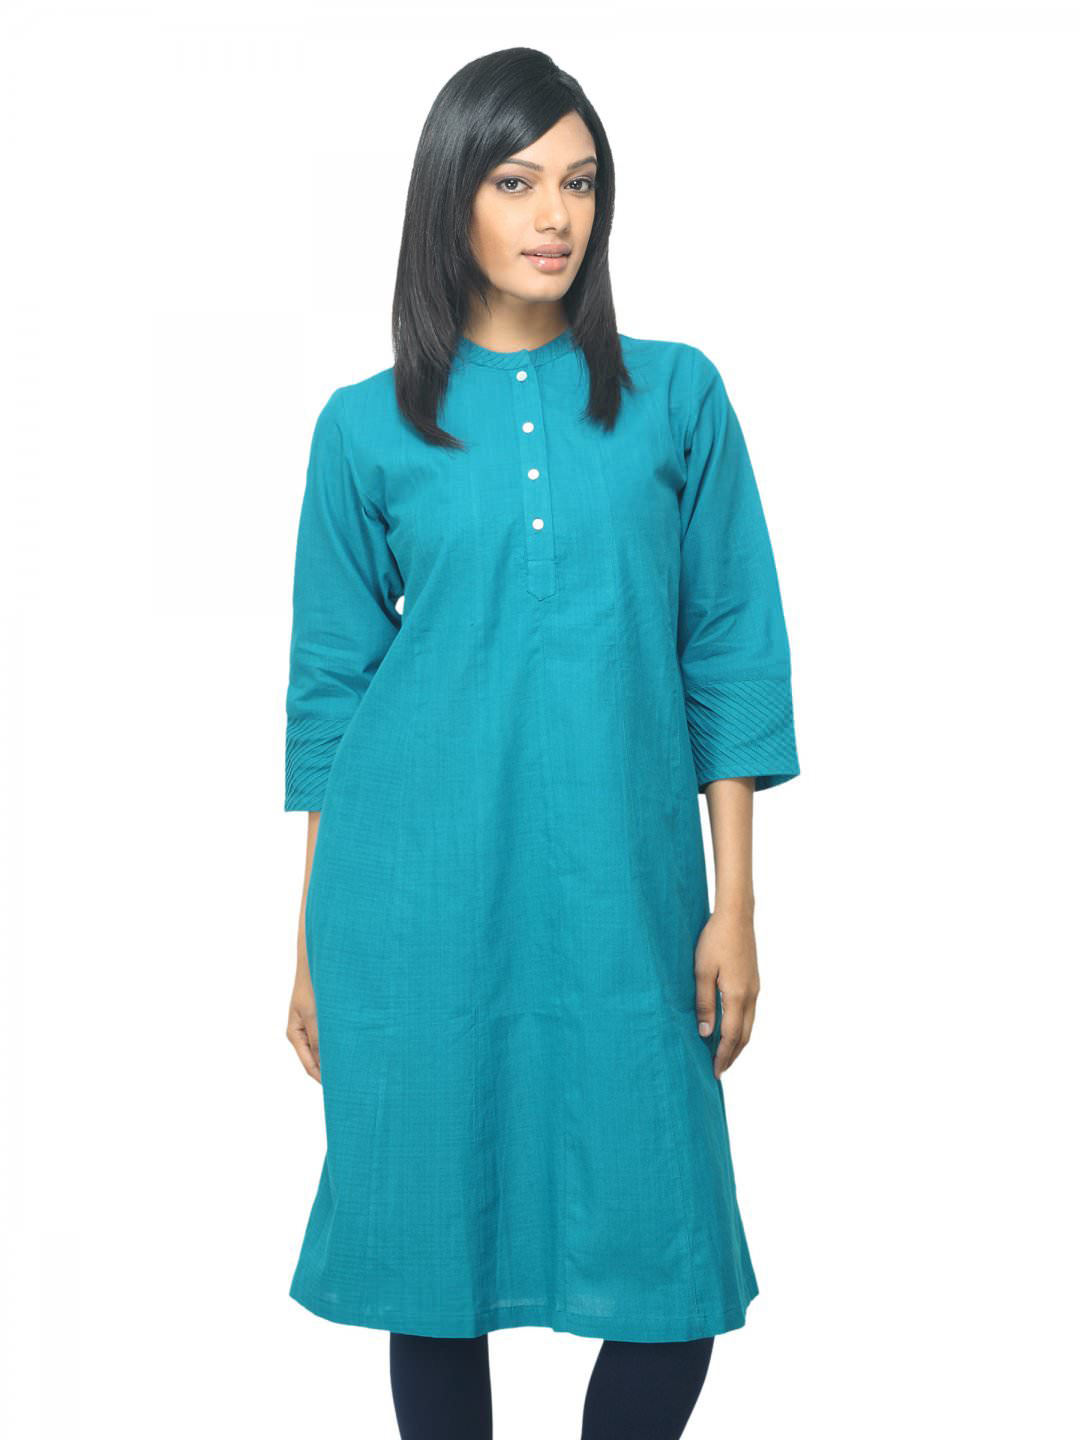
Fabindia Women Blue Kurta
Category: Apparel / Topwear / Kurtas
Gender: Women
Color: Blue
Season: Summer 2012
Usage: Ethnic